Grand Guignol

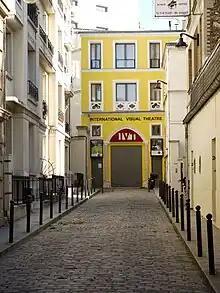
The former location of the Grand Guignol, now home to the

The Théâtre du Grand-Guignol was founded in 1897 by Oscar Méténier, who planned it as a space for naturalist performance. With 293 seats, the venue was the smallest in Paris.